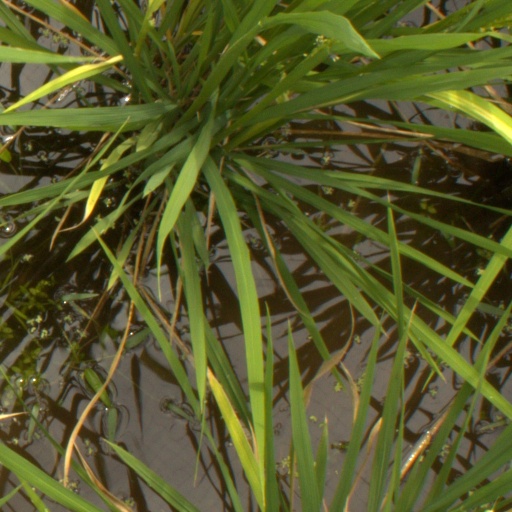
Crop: rice